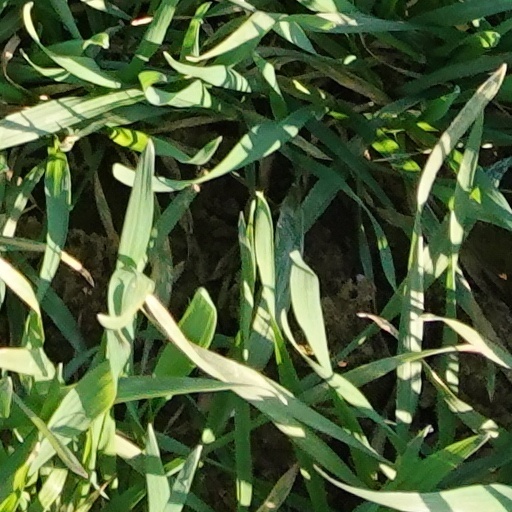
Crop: wheat